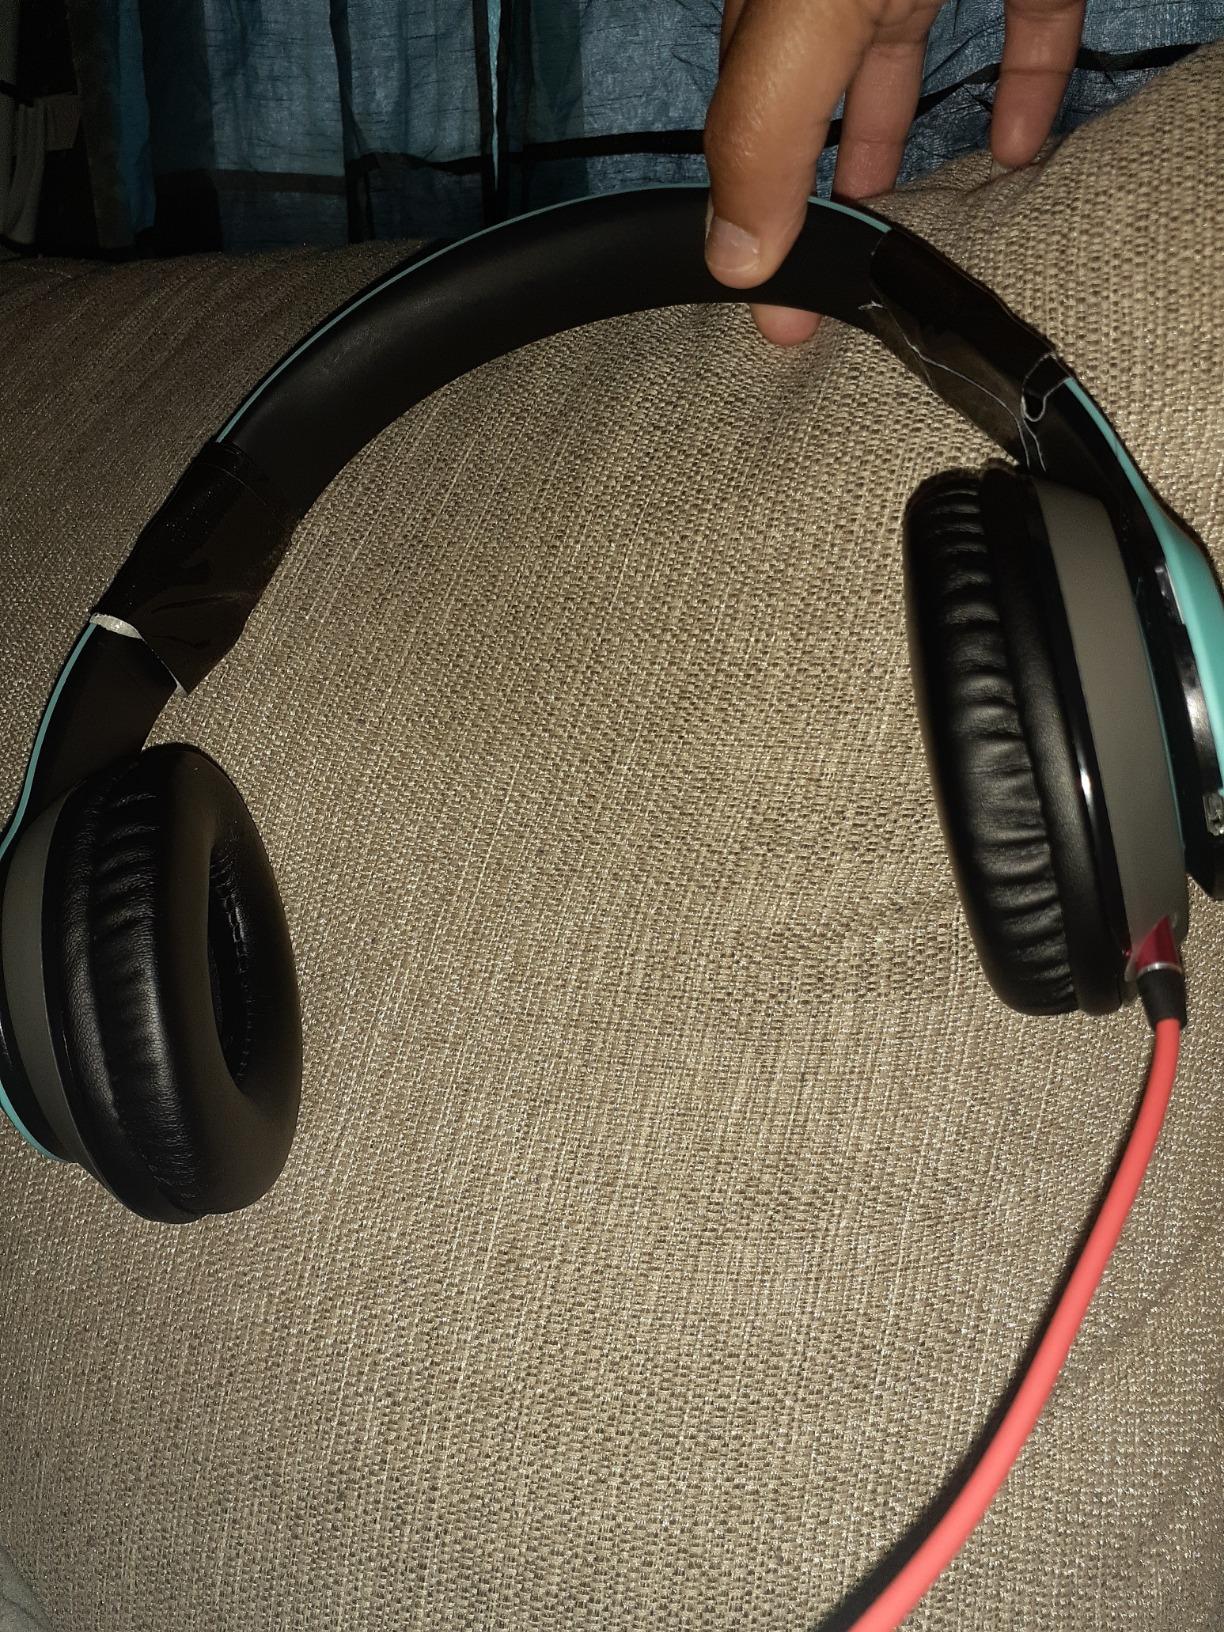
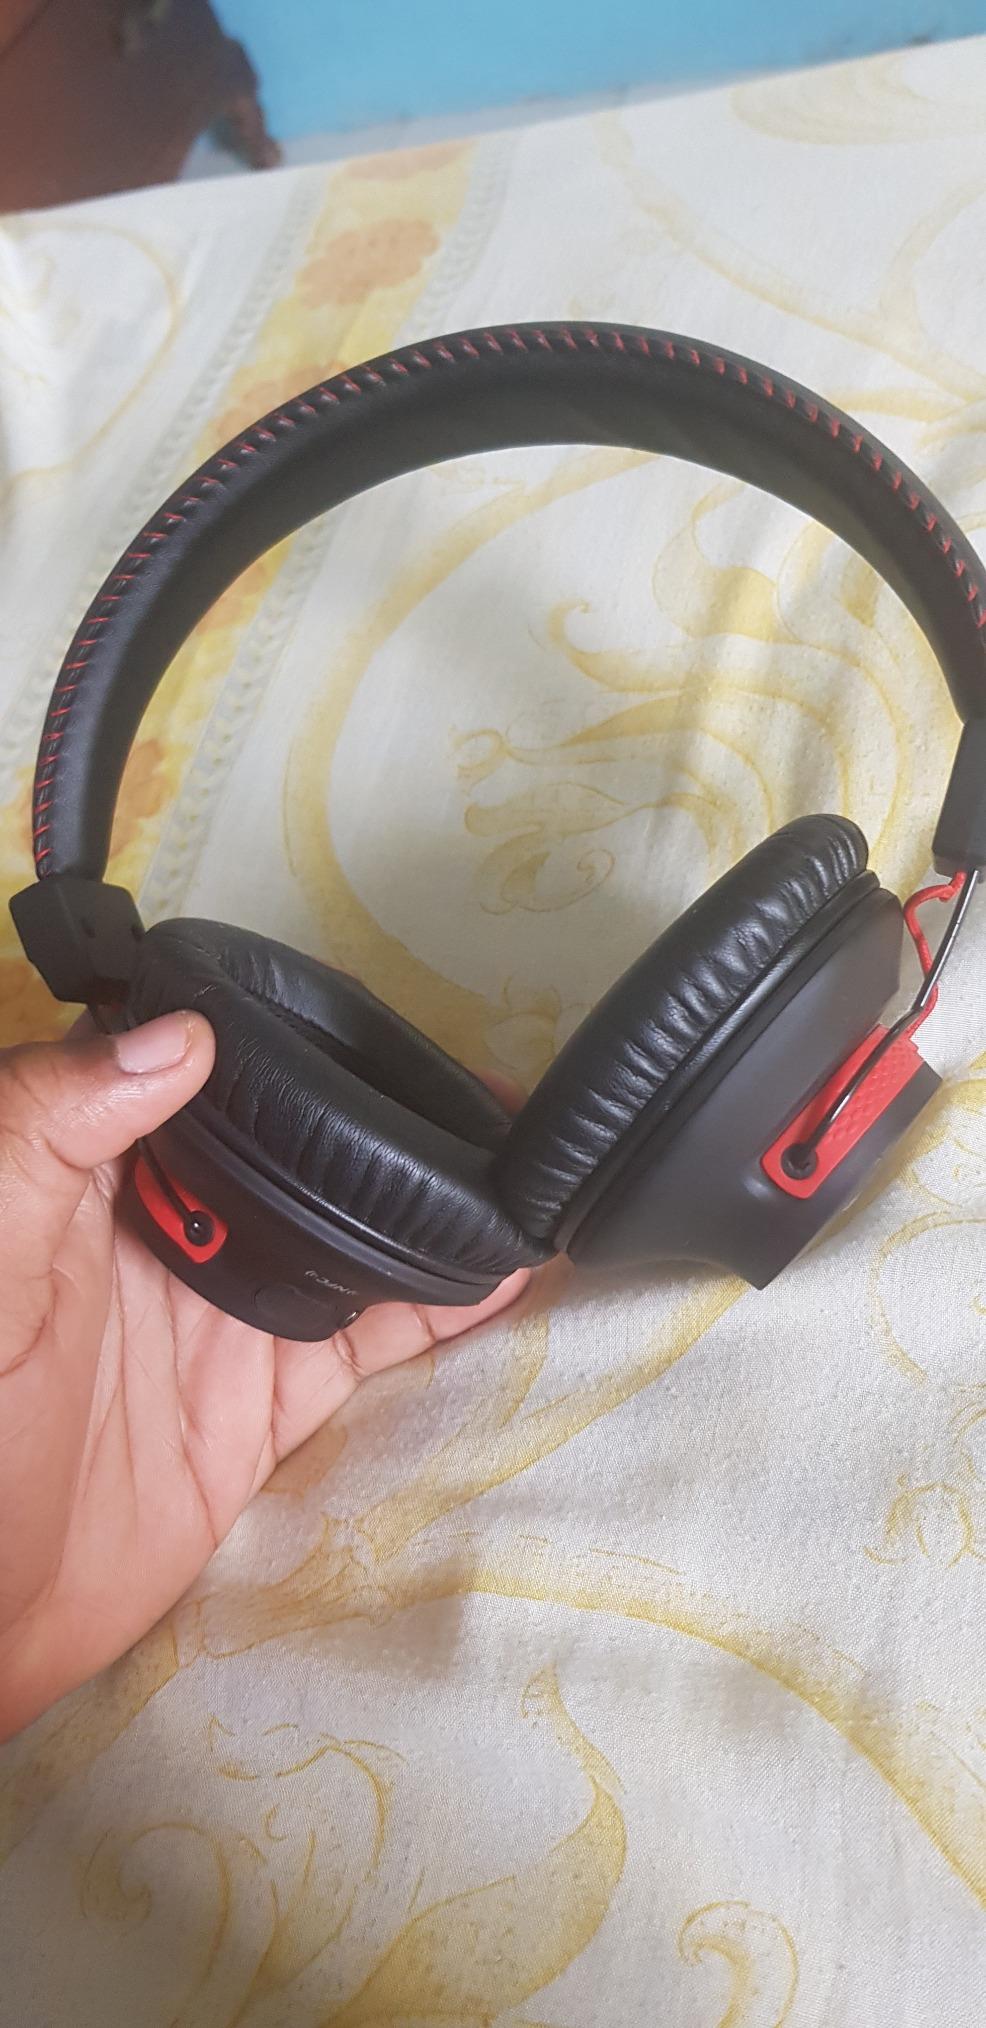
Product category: headphones
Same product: no